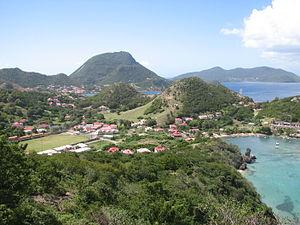
Vue de Terre-de-Haut (Les Saintes, Guadeloupe), avec le Chameau (point culminant, 309 m).
Le Chameau est un morne culminant à 304 m sur l'île de Terre-de-Haut, dans l'archipel des Saintes, une dépendance de la Guadeloupe. Cette colline est située dans le Sud-Ouest de l'île et est couverte de forêt. Elle s'appelait morne de la Vigie jusqu'en 1939.
Terre-de-Haut est une île française située dans l'océan Atlantique faisant partie de l'archipel des Saintes, une dépendance de la Guadeloupe. Elle fait partie de la commune de Terre-de-Haut.